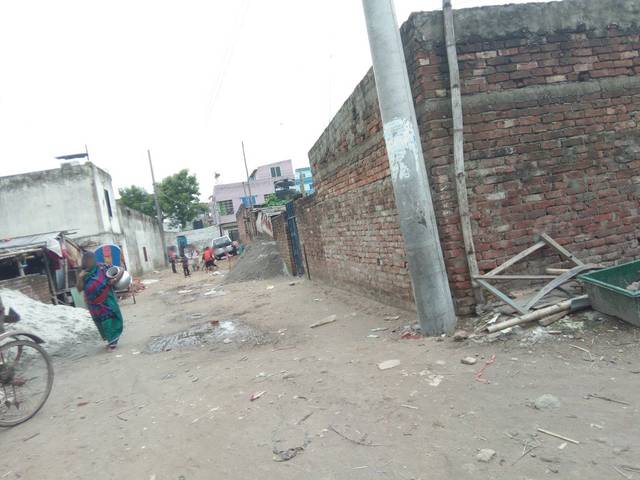
Region: Bangladesh
Coordinates: 23.76, 90.352